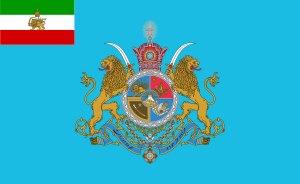
Reza Pahlavi est né le 31 octobre 1960 à Téhéran. Fils aîné du dernier chah d'Iran, Mohammad Reza Pahlavi et de Farah Diba, il est, selon la Constitution iranienne de 1906, l'héritier du trône perse, dit « Trône du paon », et, pour ses partisans, empereur de jure « Reza II ».